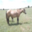
Label: horse